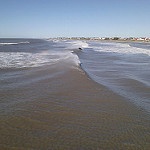
Label: sea